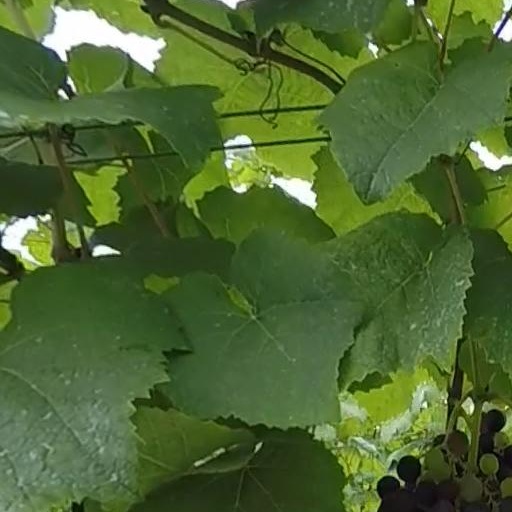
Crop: grape